Zagreb

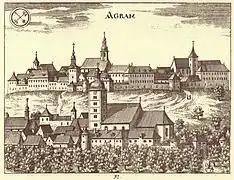
Modern Zagreb's town core emerged from the Upper Town medieval settlements of Gradec and Kaptol. Picture from 1689.

The oldest known settlement located near present-day Zagreb, the Roman town of Andautonia, now Ščitarjevo, existed between the 1st and the 5th centuries AD.